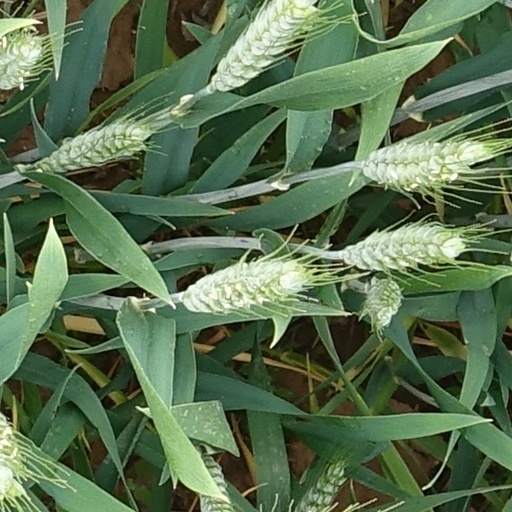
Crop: wheat